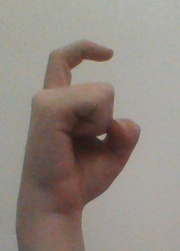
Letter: ra